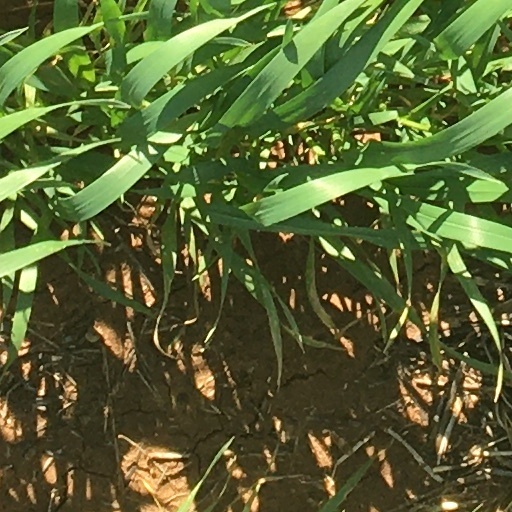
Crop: wheat